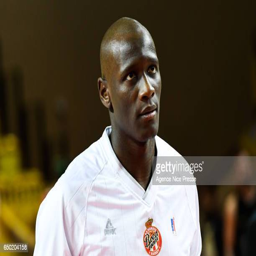
basketball player during the match between as country and football team